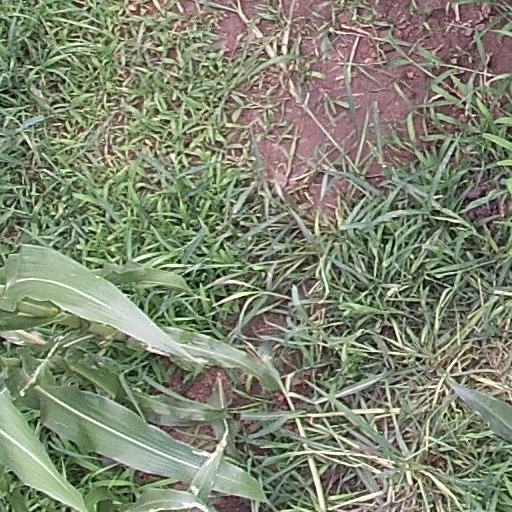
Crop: maize; corn